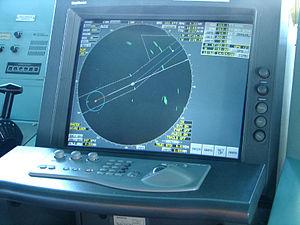
Système de navigation utilisé sur un pétrolier